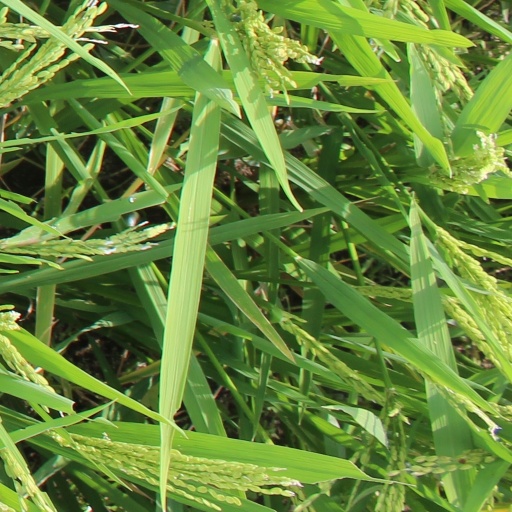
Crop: rice